Nuremberg–Erfurt high-speed railway

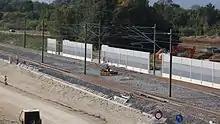
Separation of the new line south of Breitengüßbach

The planning approval procedure was presented in April 1996 and the report of the hearing was presented in November 1996 and the procedure was suspended for the planning phase section 23/24, from the northern town limits of Bamberg to the northern edge of Marktes Zapfendorf. It was continued between 2013 and 2015 with three changes in planning procedures and concluded by an approval on 30 July 2015. Construction work in section between Breitengüßbach (km 68.9+73) and Zapfendorf (km 77.7+07) began in 2015 and is due to be completed in late 2017 (status: February 2014). The corresponding building contract was awarded to Leonhardt Weiss & Co. KG in October 2015 for €145 million. The mainline was completely blockaded from 11 January to 4 September 2016. The cost of the substitute buses was about €3.5 million. The planning approval process also applied to changes at Nuremberg Hauptbahnhof.